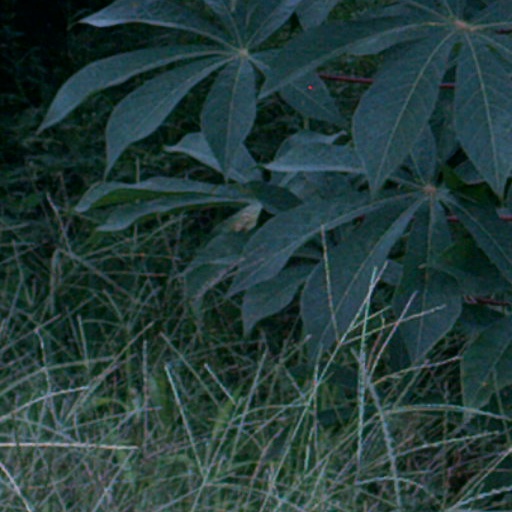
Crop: cassava